2007 World Series of Poker results

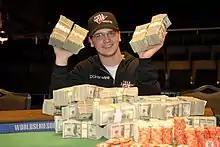
At the time of his victory, Steve Billirakis was the youngest person to have won a WSOP bracelet.

This event kicked off the 2007 WSOP. It was a $ buy-in Mixed (alternating between limit and no-limit) Texas Hold'em tournament.